Qualifying industrial zone

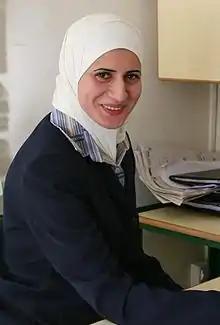
Women form a large part of the workforce in the QIZ.

Although most experts note that companies based in QIZs hire foreign laborers, thousands of Jordanians, particularly women from the rural countryside, have found jobs at garment factories in QIZs. In a traditional society such as Jordan, many of these women had little previous work experience and were largely caretakers of their home. Despite the low wages paid by apparel factories in the QIZs, some women have been able to support their families. However, traditional attitudes toward a woman's place in the home persist, and many families continue to prohibit female members from working in QIZs. (See Women in Jordan) In response, the Jordanian Ministry of Labor has worked to ease the adjustment of women moving from the home to a new job by providing free transportation to work, subsidizing the cost of food in QIZs, paying for dormitories near factories to cut commuting times and providing childcare. The long-term effect of female employment in QIZs are yet to be quantified, and there is some concern that over time, Jordanian women may have difficulty in achieving higher wages in a global economy where apparel manufacturers can easily relocate to cheaper labor markets.